Small Isles

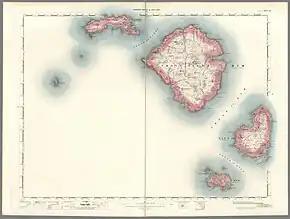
Ordnance Survey Map of 1896

The Small Isles are a small archipelago in the Inner Hebrides, off the west coast of Scotland. They lie south of Skye and north of Mull and Ardnamurchan – the most westerly point of mainland Scotland.